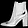
Label: Ankle boot